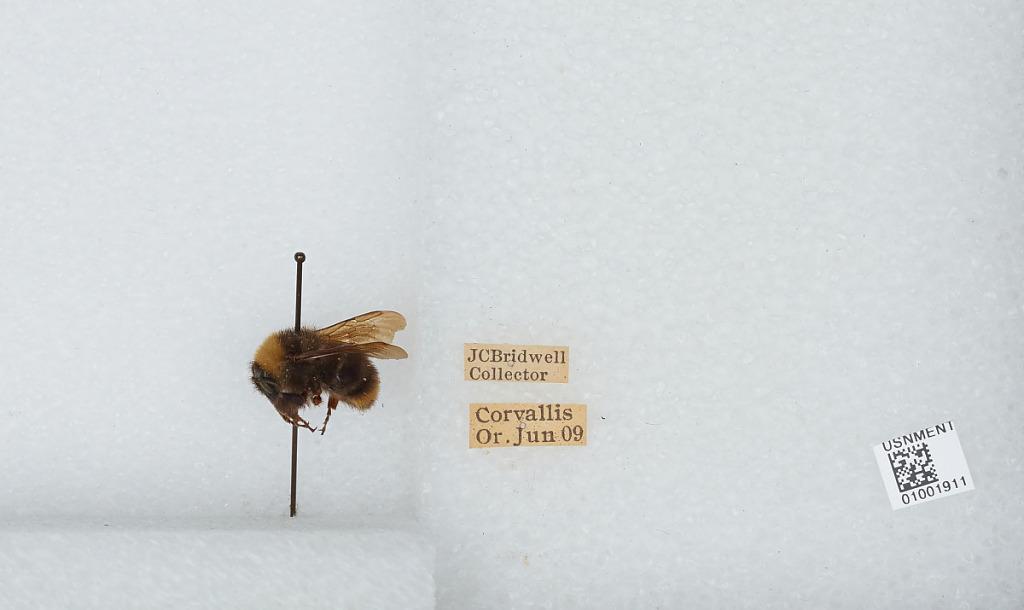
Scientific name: Bombus (Fervidobombus) californicus Smith
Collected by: J. Bridwell
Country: United States
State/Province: Oregon
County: Benton
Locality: Corvallis
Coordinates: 44.5667, -123.283